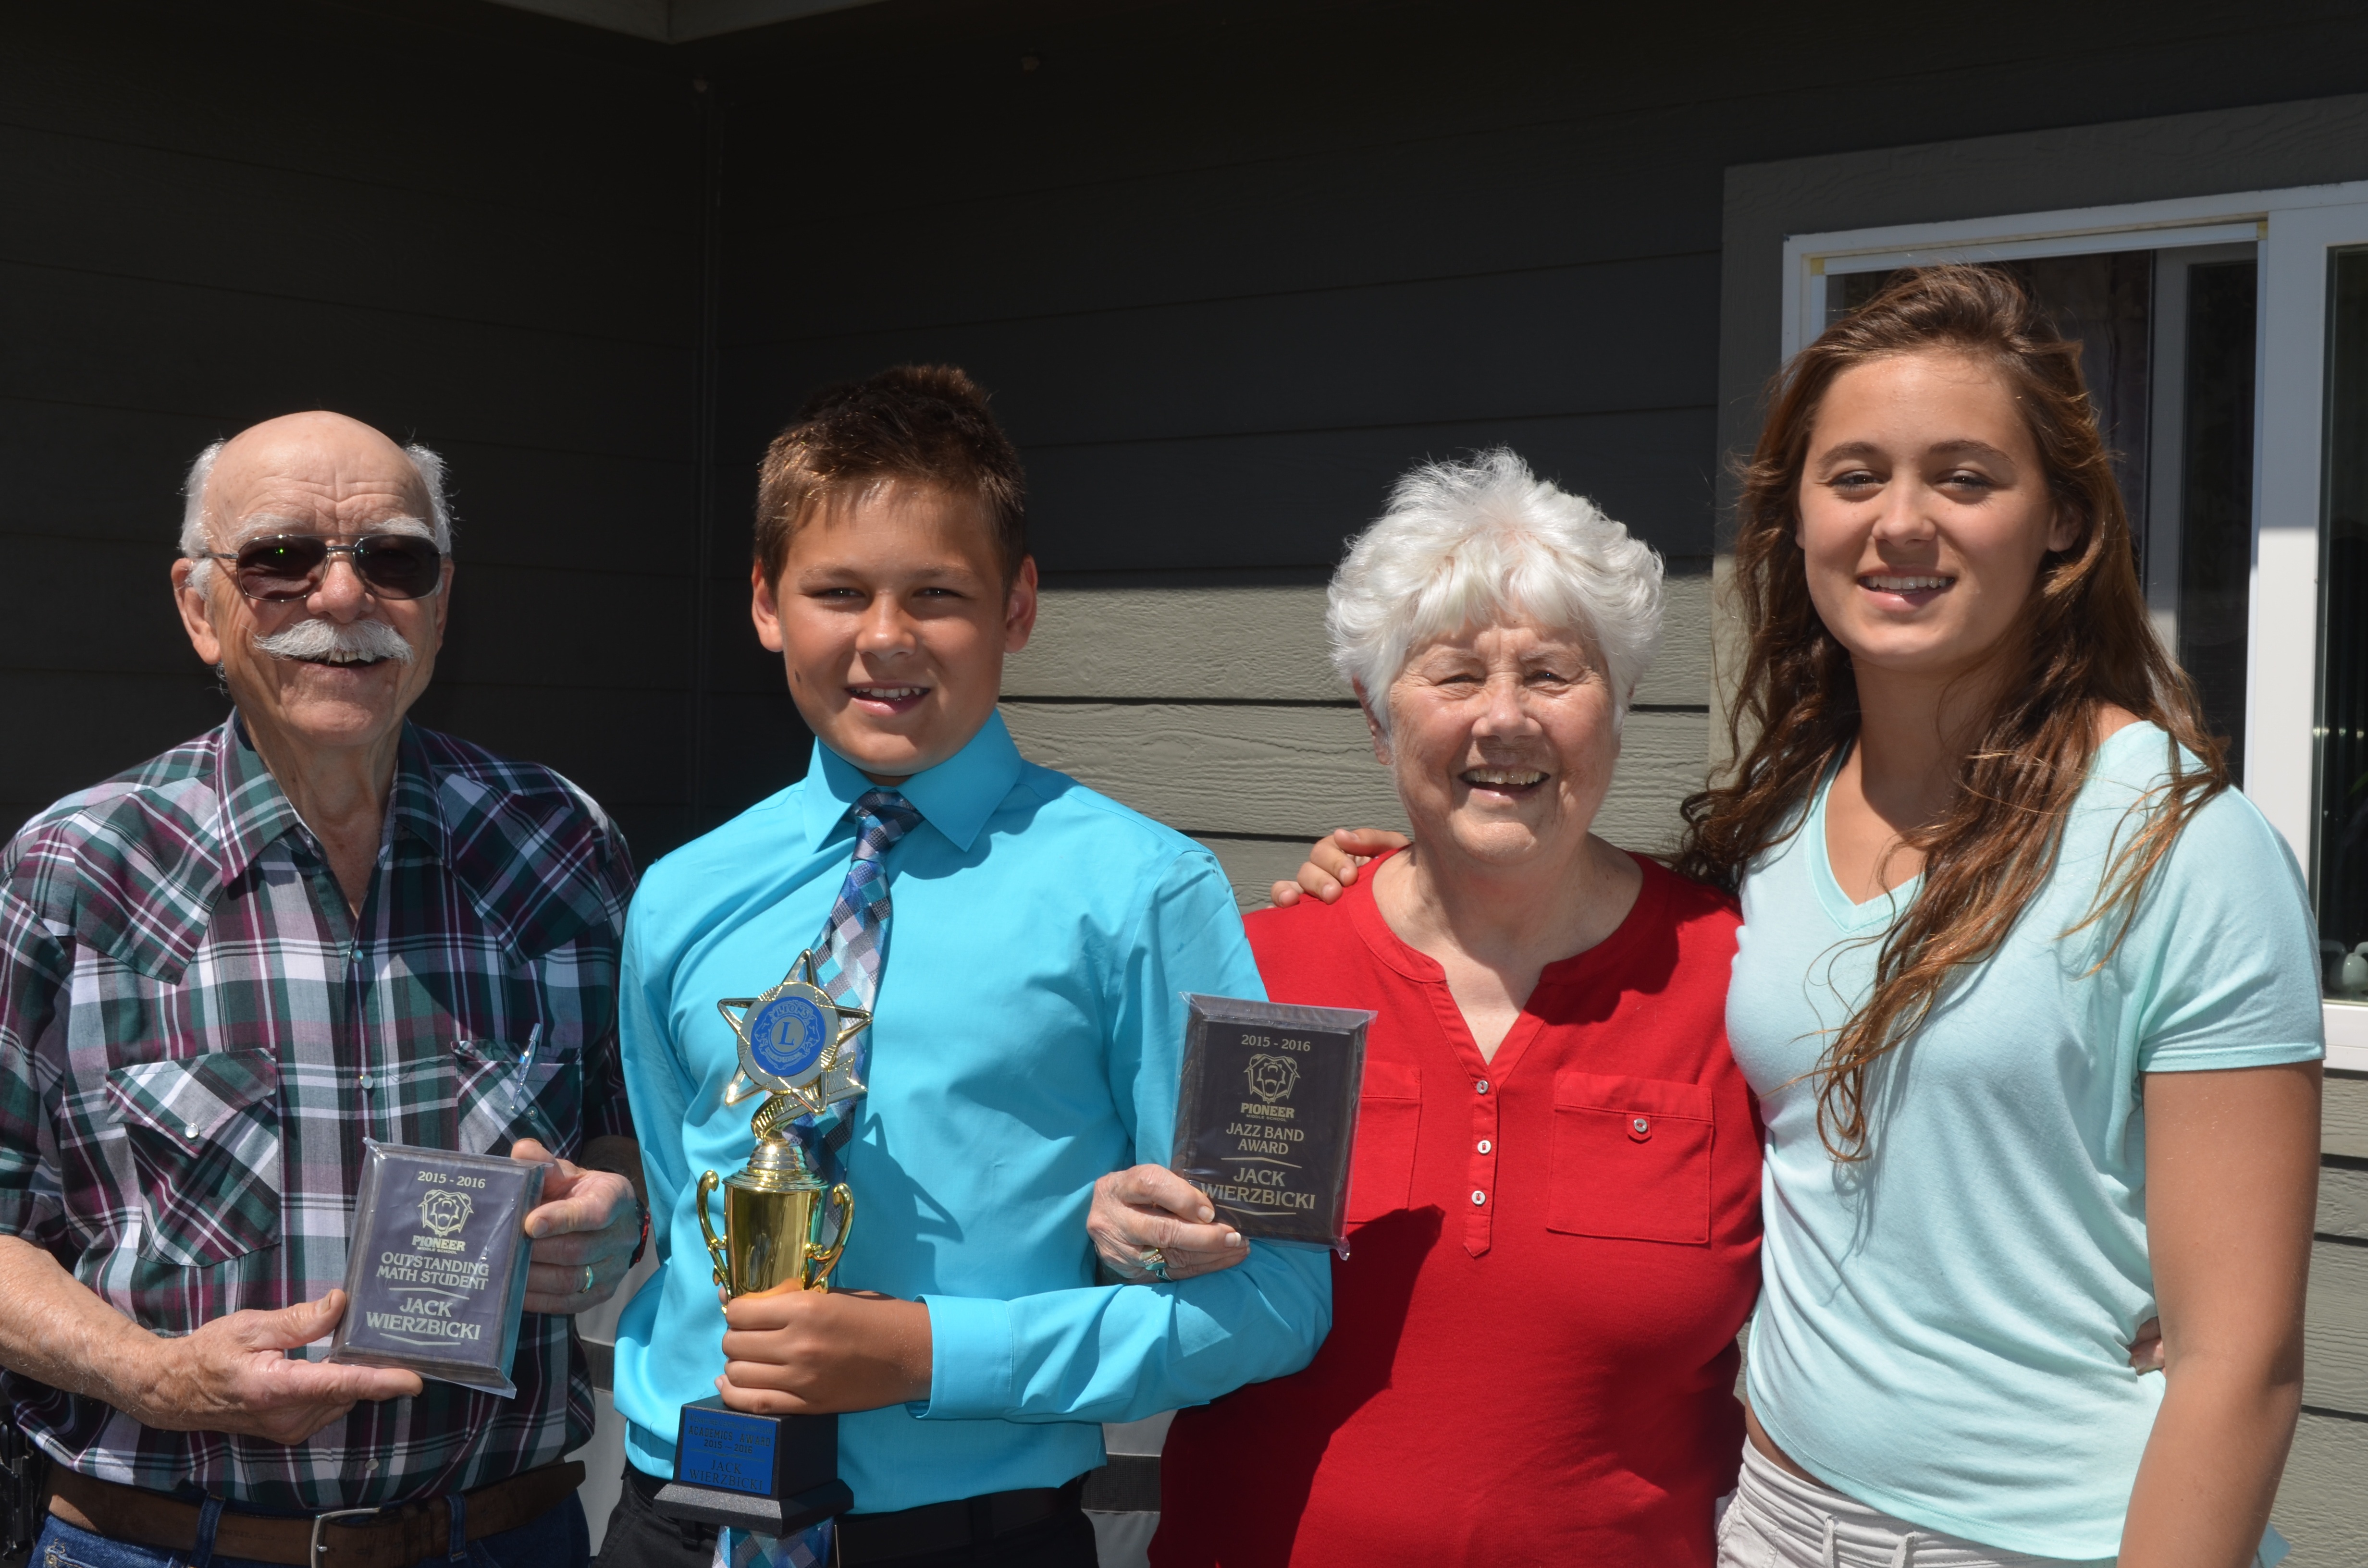
people, youth, community, student, musician, team, singing, grandfather, grandparents, graduate, graduation, social group